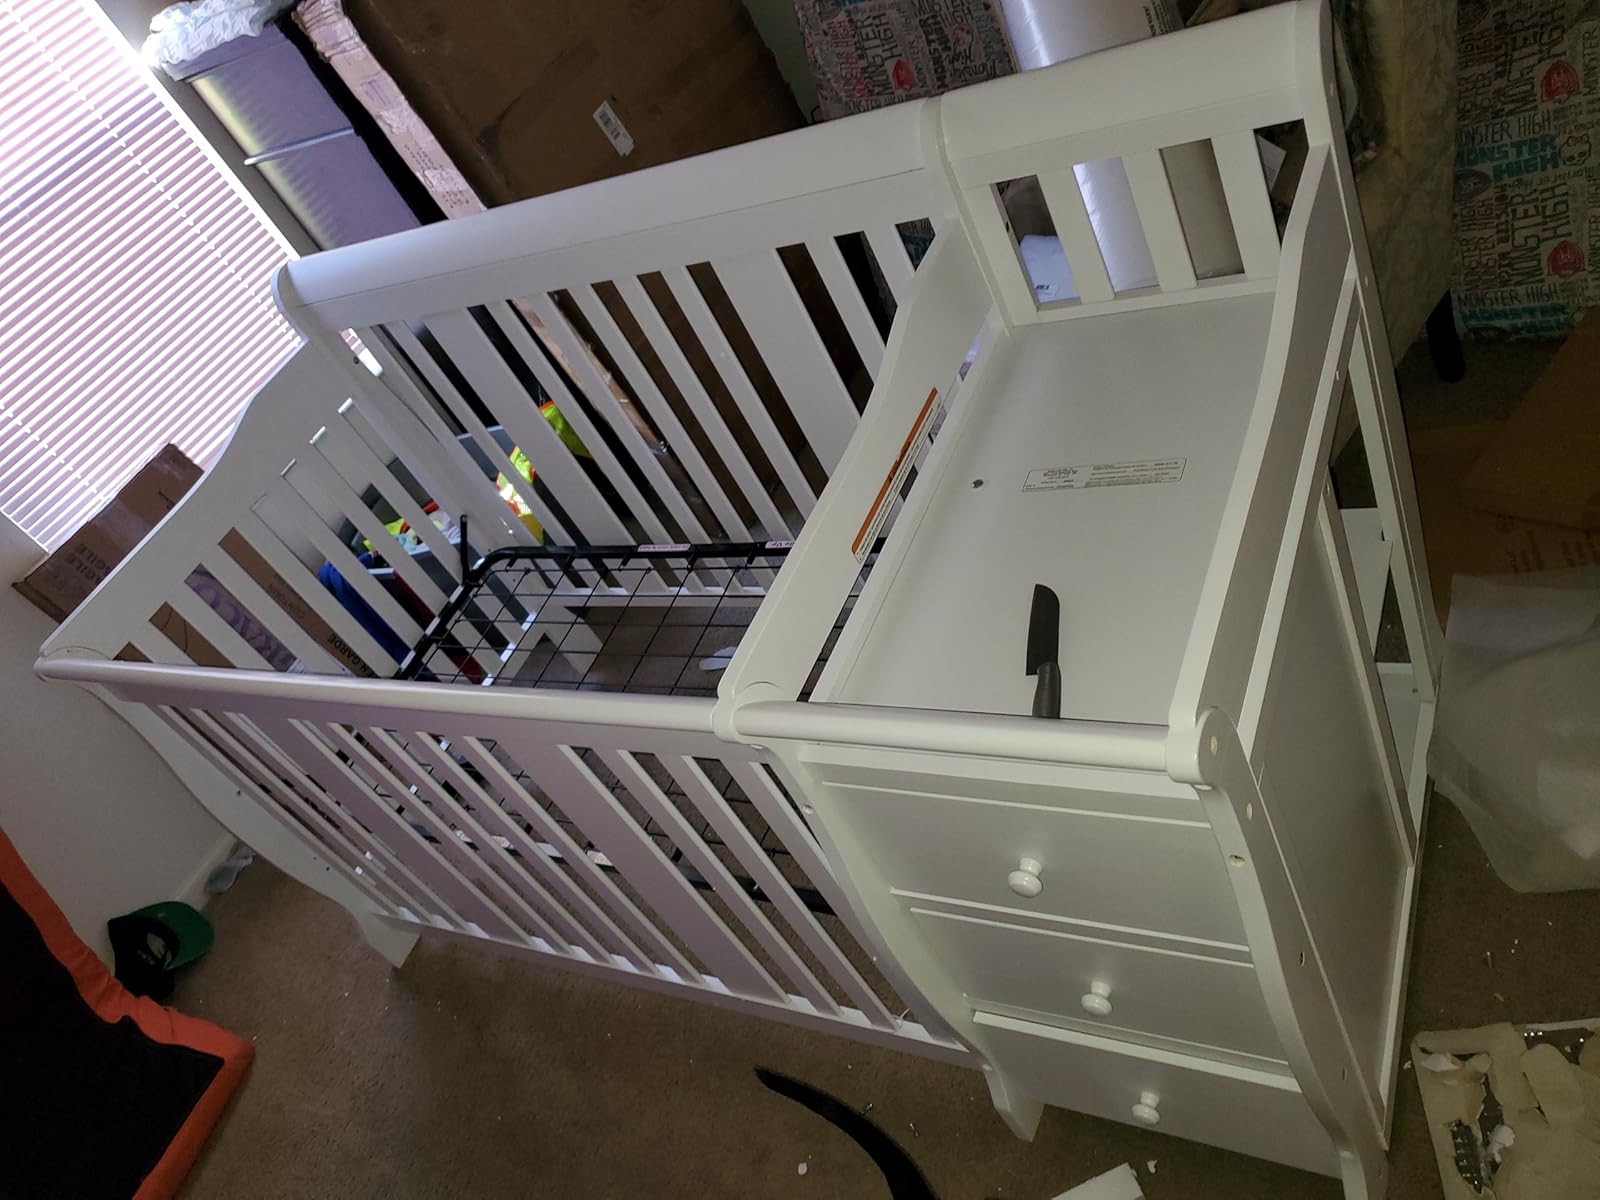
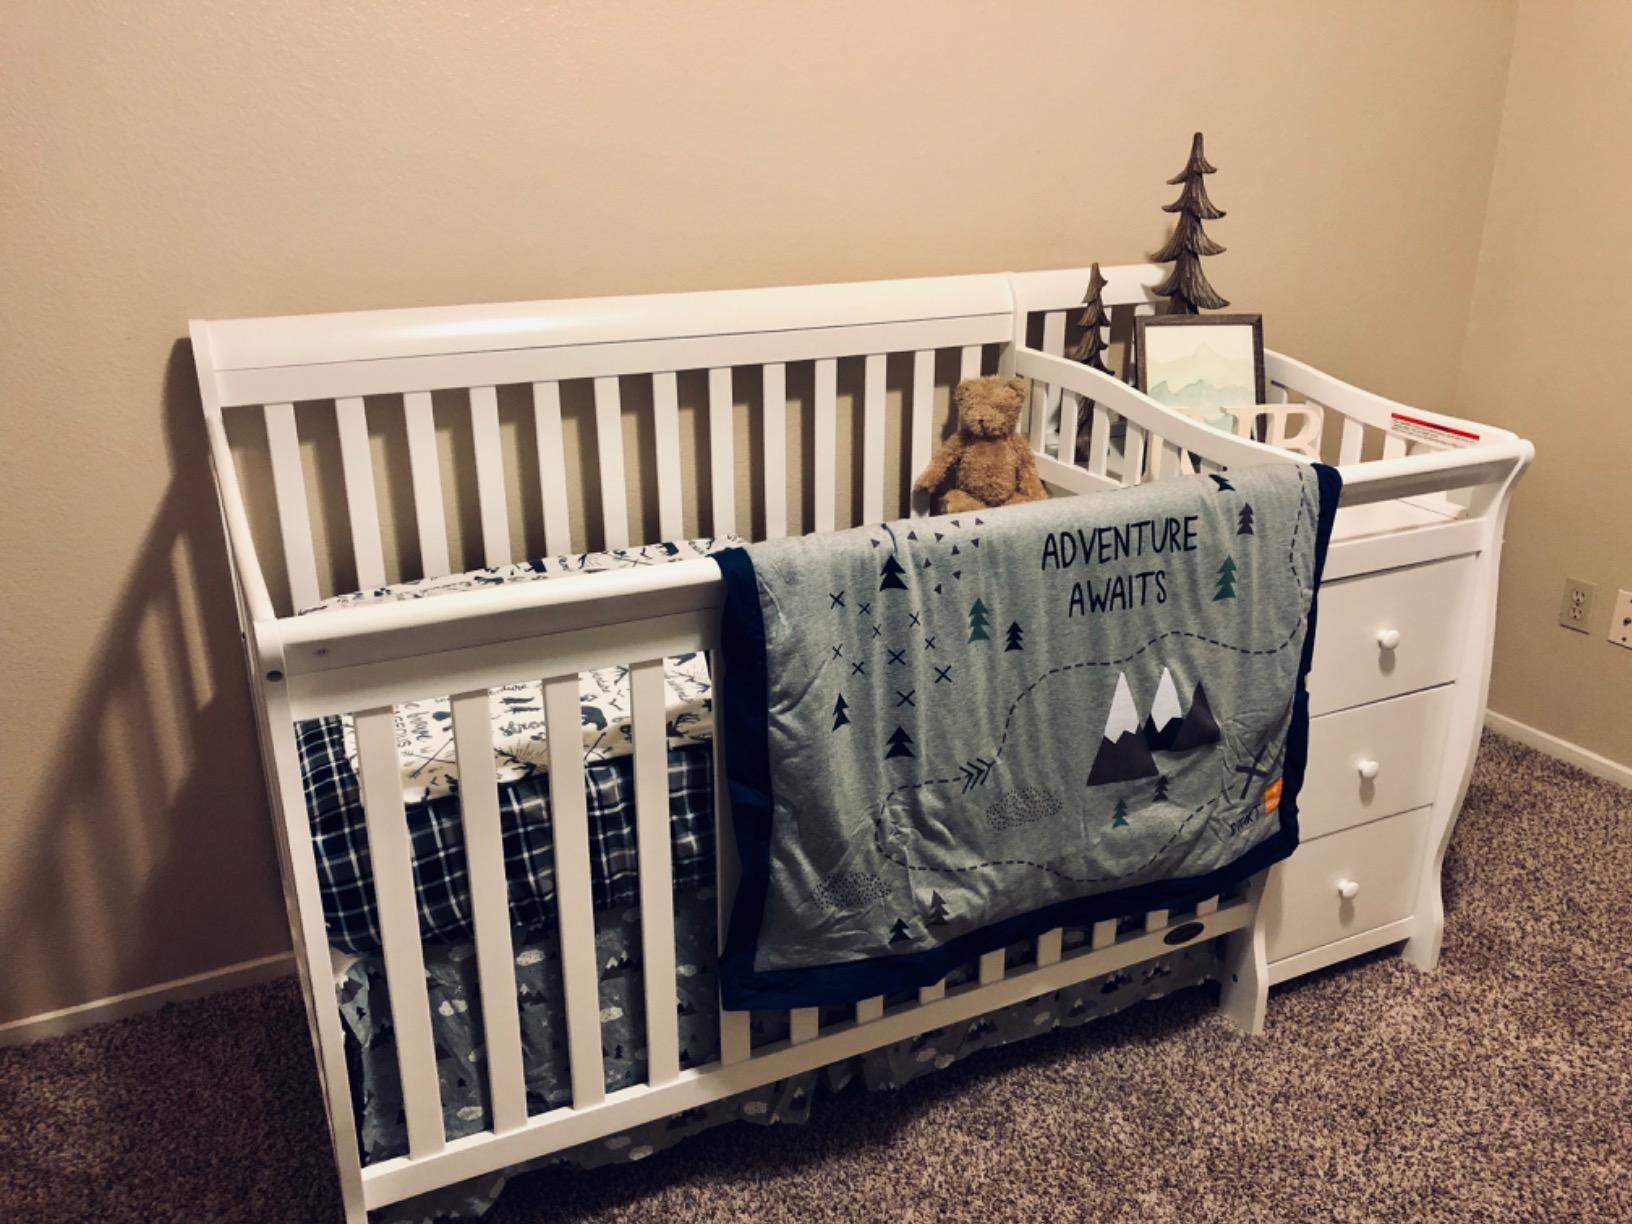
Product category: products_crib
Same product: yes